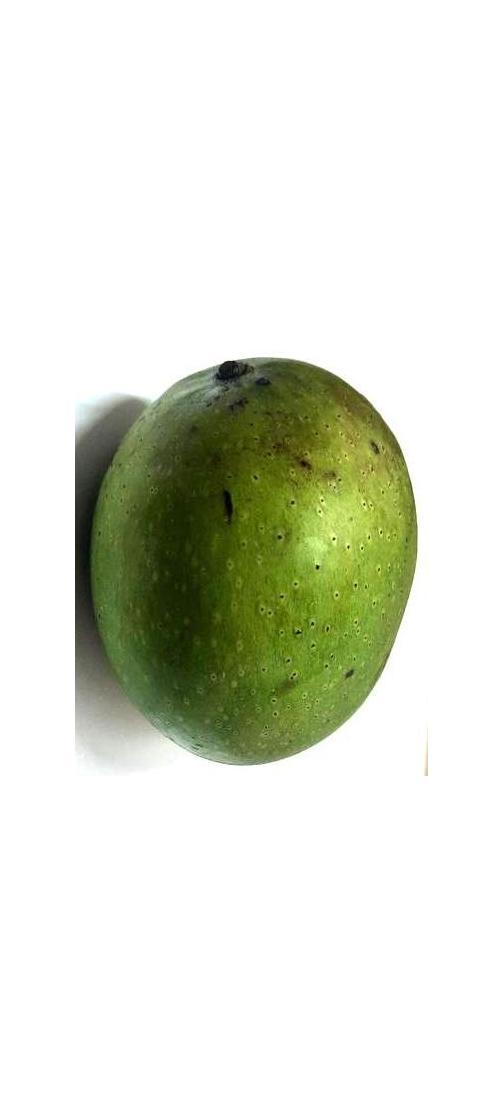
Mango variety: Ashshina Zhinuk